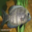
Label: aquarium_fish